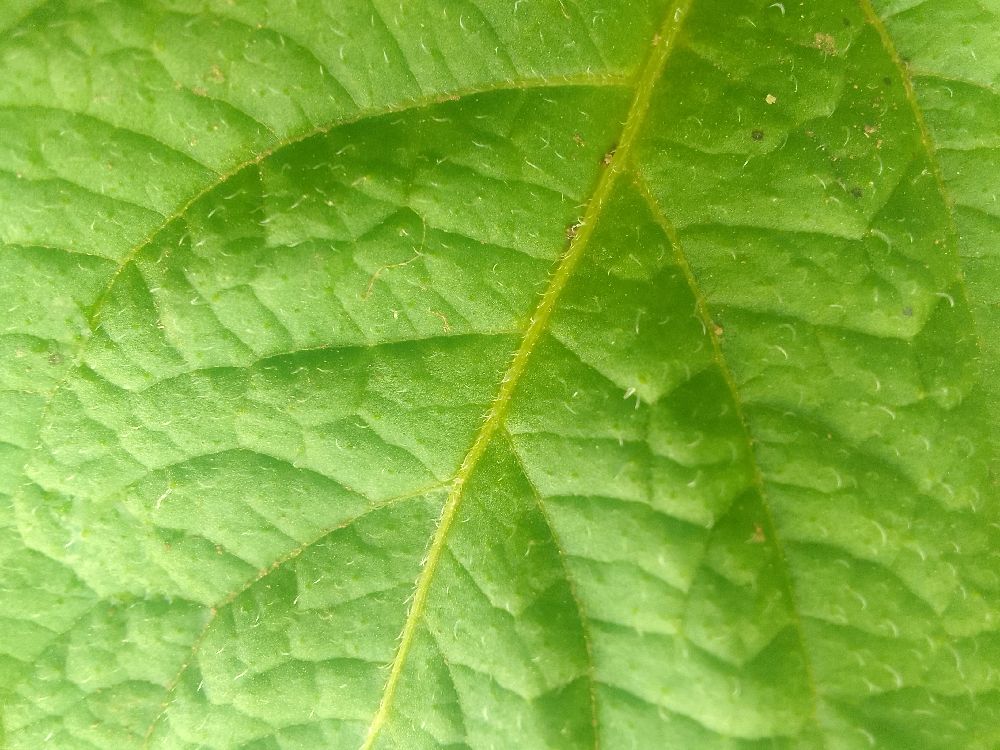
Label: Healthy